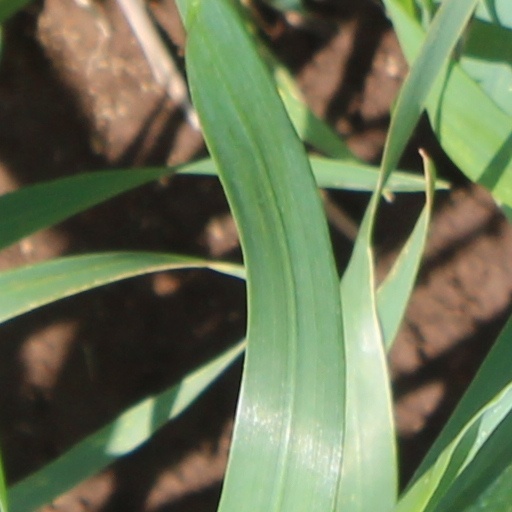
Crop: wheat